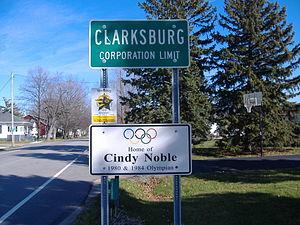
Cindy Noble, née le 14 novembre 1958 à Clarksburg, dans l'Ohio, est une ancienne joueuse américaine de basket-ball. Elle évoluait au poste de pivot.